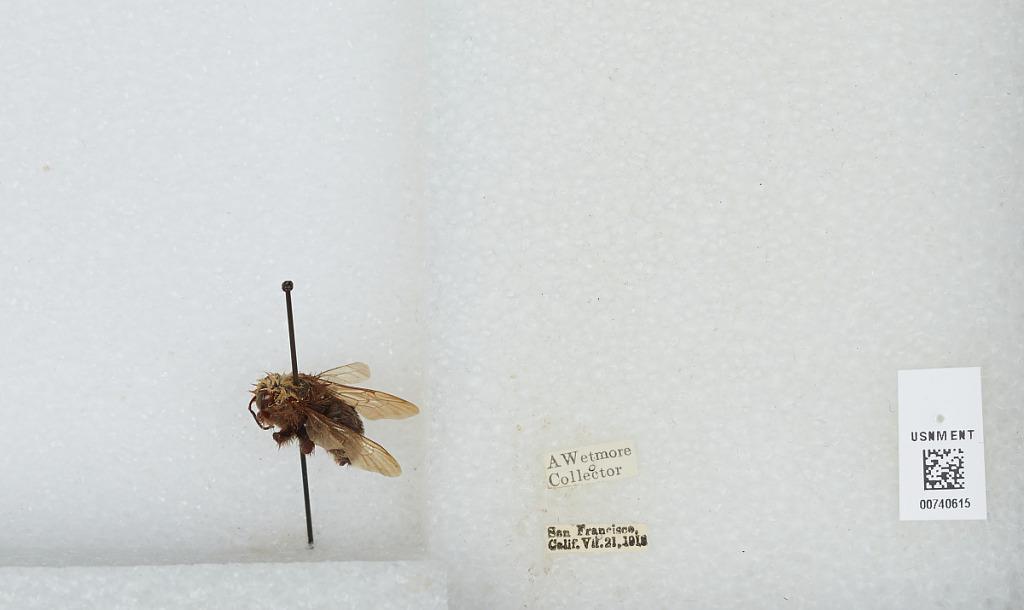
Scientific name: Bombus (Pyrobombus) vosnesenskii Radoszkowski
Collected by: A. Wetmore
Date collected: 1918-7-21
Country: United States
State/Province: California
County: San Francisco
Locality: San Francisco
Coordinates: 37.7775, -122.416